Orthogenesis

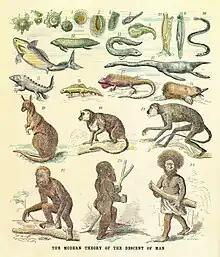
A satirical opinion of Ernst Haeckel's 1874 "The modern theory of the descent of man", showing a linear sequence of forms leading up to 'Man'. Illustration by G. Avery for "Scientific American", 11 March 1876

In 1898, after studying butterfly coloration, Theodor Eimer (1843–1898) introduced the term orthogenesis with a widely read book, "On Orthogenesis: And the Impotence of Natural Selection in Species Formation". Eimer claimed there were trends in evolution with no adaptive significance that would be difficult to explain by natural selection. To supporters of orthogenesis, in some cases species could be led by such trends to extinction. Eimer linked orthogenesis to neo-Lamarckism in his 1890 book "Organic Evolution as the Result of the Inheritance of Acquired Characteristics According to the Laws of Organic Growth". He used examples such as the evolution of the horse to argue that evolution had proceeded in a regular single direction that was difficult to explain by random variation. Gould described Eimer as a materialist who rejected any vitalist or teleological approach to orthogenesis, arguing that Eimer's criticism of natural selection was common amongst many evolutionists of his generation; they were searching for alternative mechanisms, as they had come to believe that natural selection could not create new species.